Arrinera Hussarya

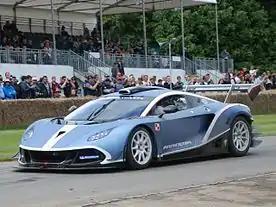

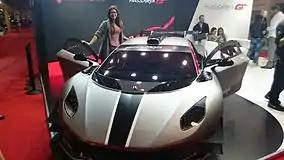

The prototype of Arrinera premiered on 9 June 2011 to shareholders and investors. Some journalists gave the supercar the name "Venocara", although Arrinera Automotive has never officially used that name. It featured scissor doors for both the concept car and the production car.